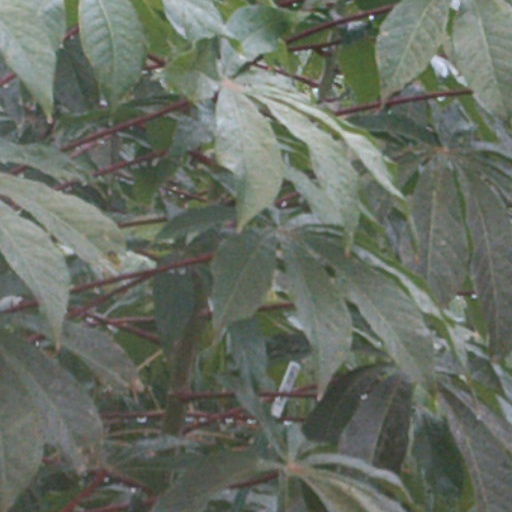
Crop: cassava